Memorial to Victims of Violence in Mexico

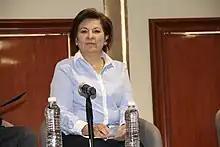

Felipe Calderón served as president of Mexico from 1 December 2006 to 30 November 2012. Shortly after taking office, he deployed the Mexican Armed Forces as part of the global war on drugs. During his presidency, the low-intensity conflict resulted in an estimated 70,000 deaths in collateral damage, with Calderón saying that most of the fatalities were criminals.